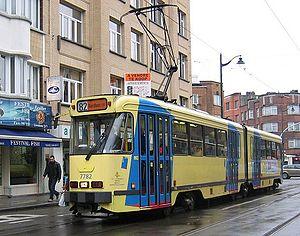
La ligne 82 du tramway de Bruxelles est une ligne de tramway créée le 4 décembre 1993, qui relie Berchem Station et Drogenbos Château. Avant le 2 juillet 2007, elle reliait Berchem et le square Montgomery, elle fut ensuite modifiée vers son trajet actuel dans le cadre de la restructuration du réseau de la STIB.